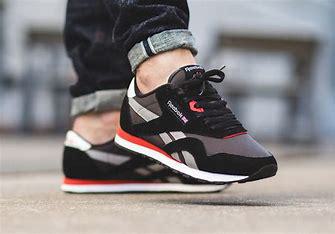
Brand: Reebok
Model: Classic Nylon